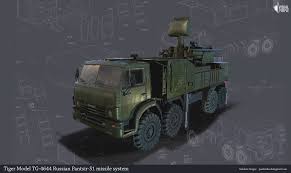
Label: Air Defense